Georges Haddad

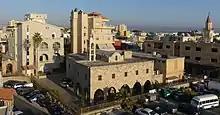

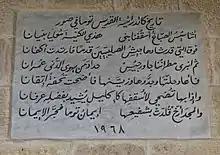
1968 plaque in the facade of St. Thomas commemorating the efforts of Haddad

On 30 July 1965, Haddad was appointed as Archbishop of Tyre, succeeding Archbishop Agapios Salomon Naoum. The Patriarch of Antioch Maximos IV Sayegh ordained him to this office, assisted by the co-consecrators Archbishop Basile Khoury of Sidon in Lebanon and Archbishop Mikhayl Assaf of Petra and Philadelphia in Amman, Jordan. At the end of the same year, Haddad participated as a council father in the last session of the Second Vatican Council.